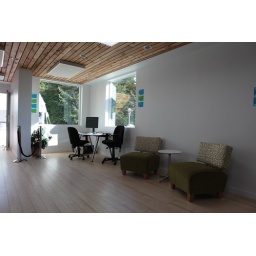
A little office by the window, and the sitting area.